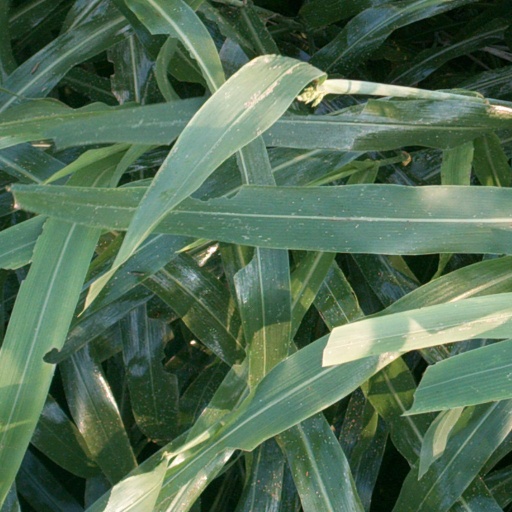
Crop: sorghum